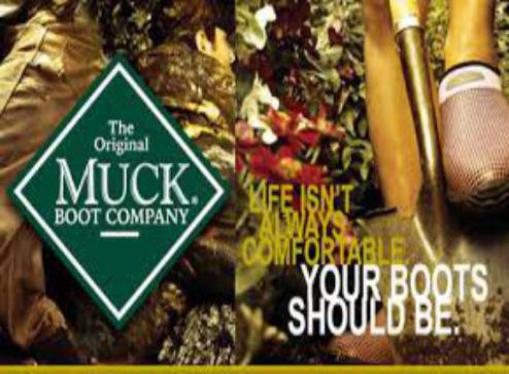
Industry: Clothes